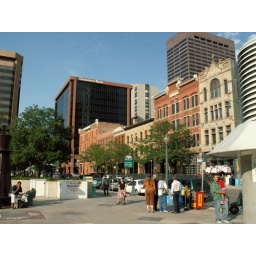
Downtown Denver -- yes, there IS blue sky in Denver!